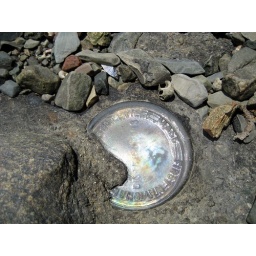
Found embedded in an asphalt-like material on the mystic river beach near the chelsea naval hospital.